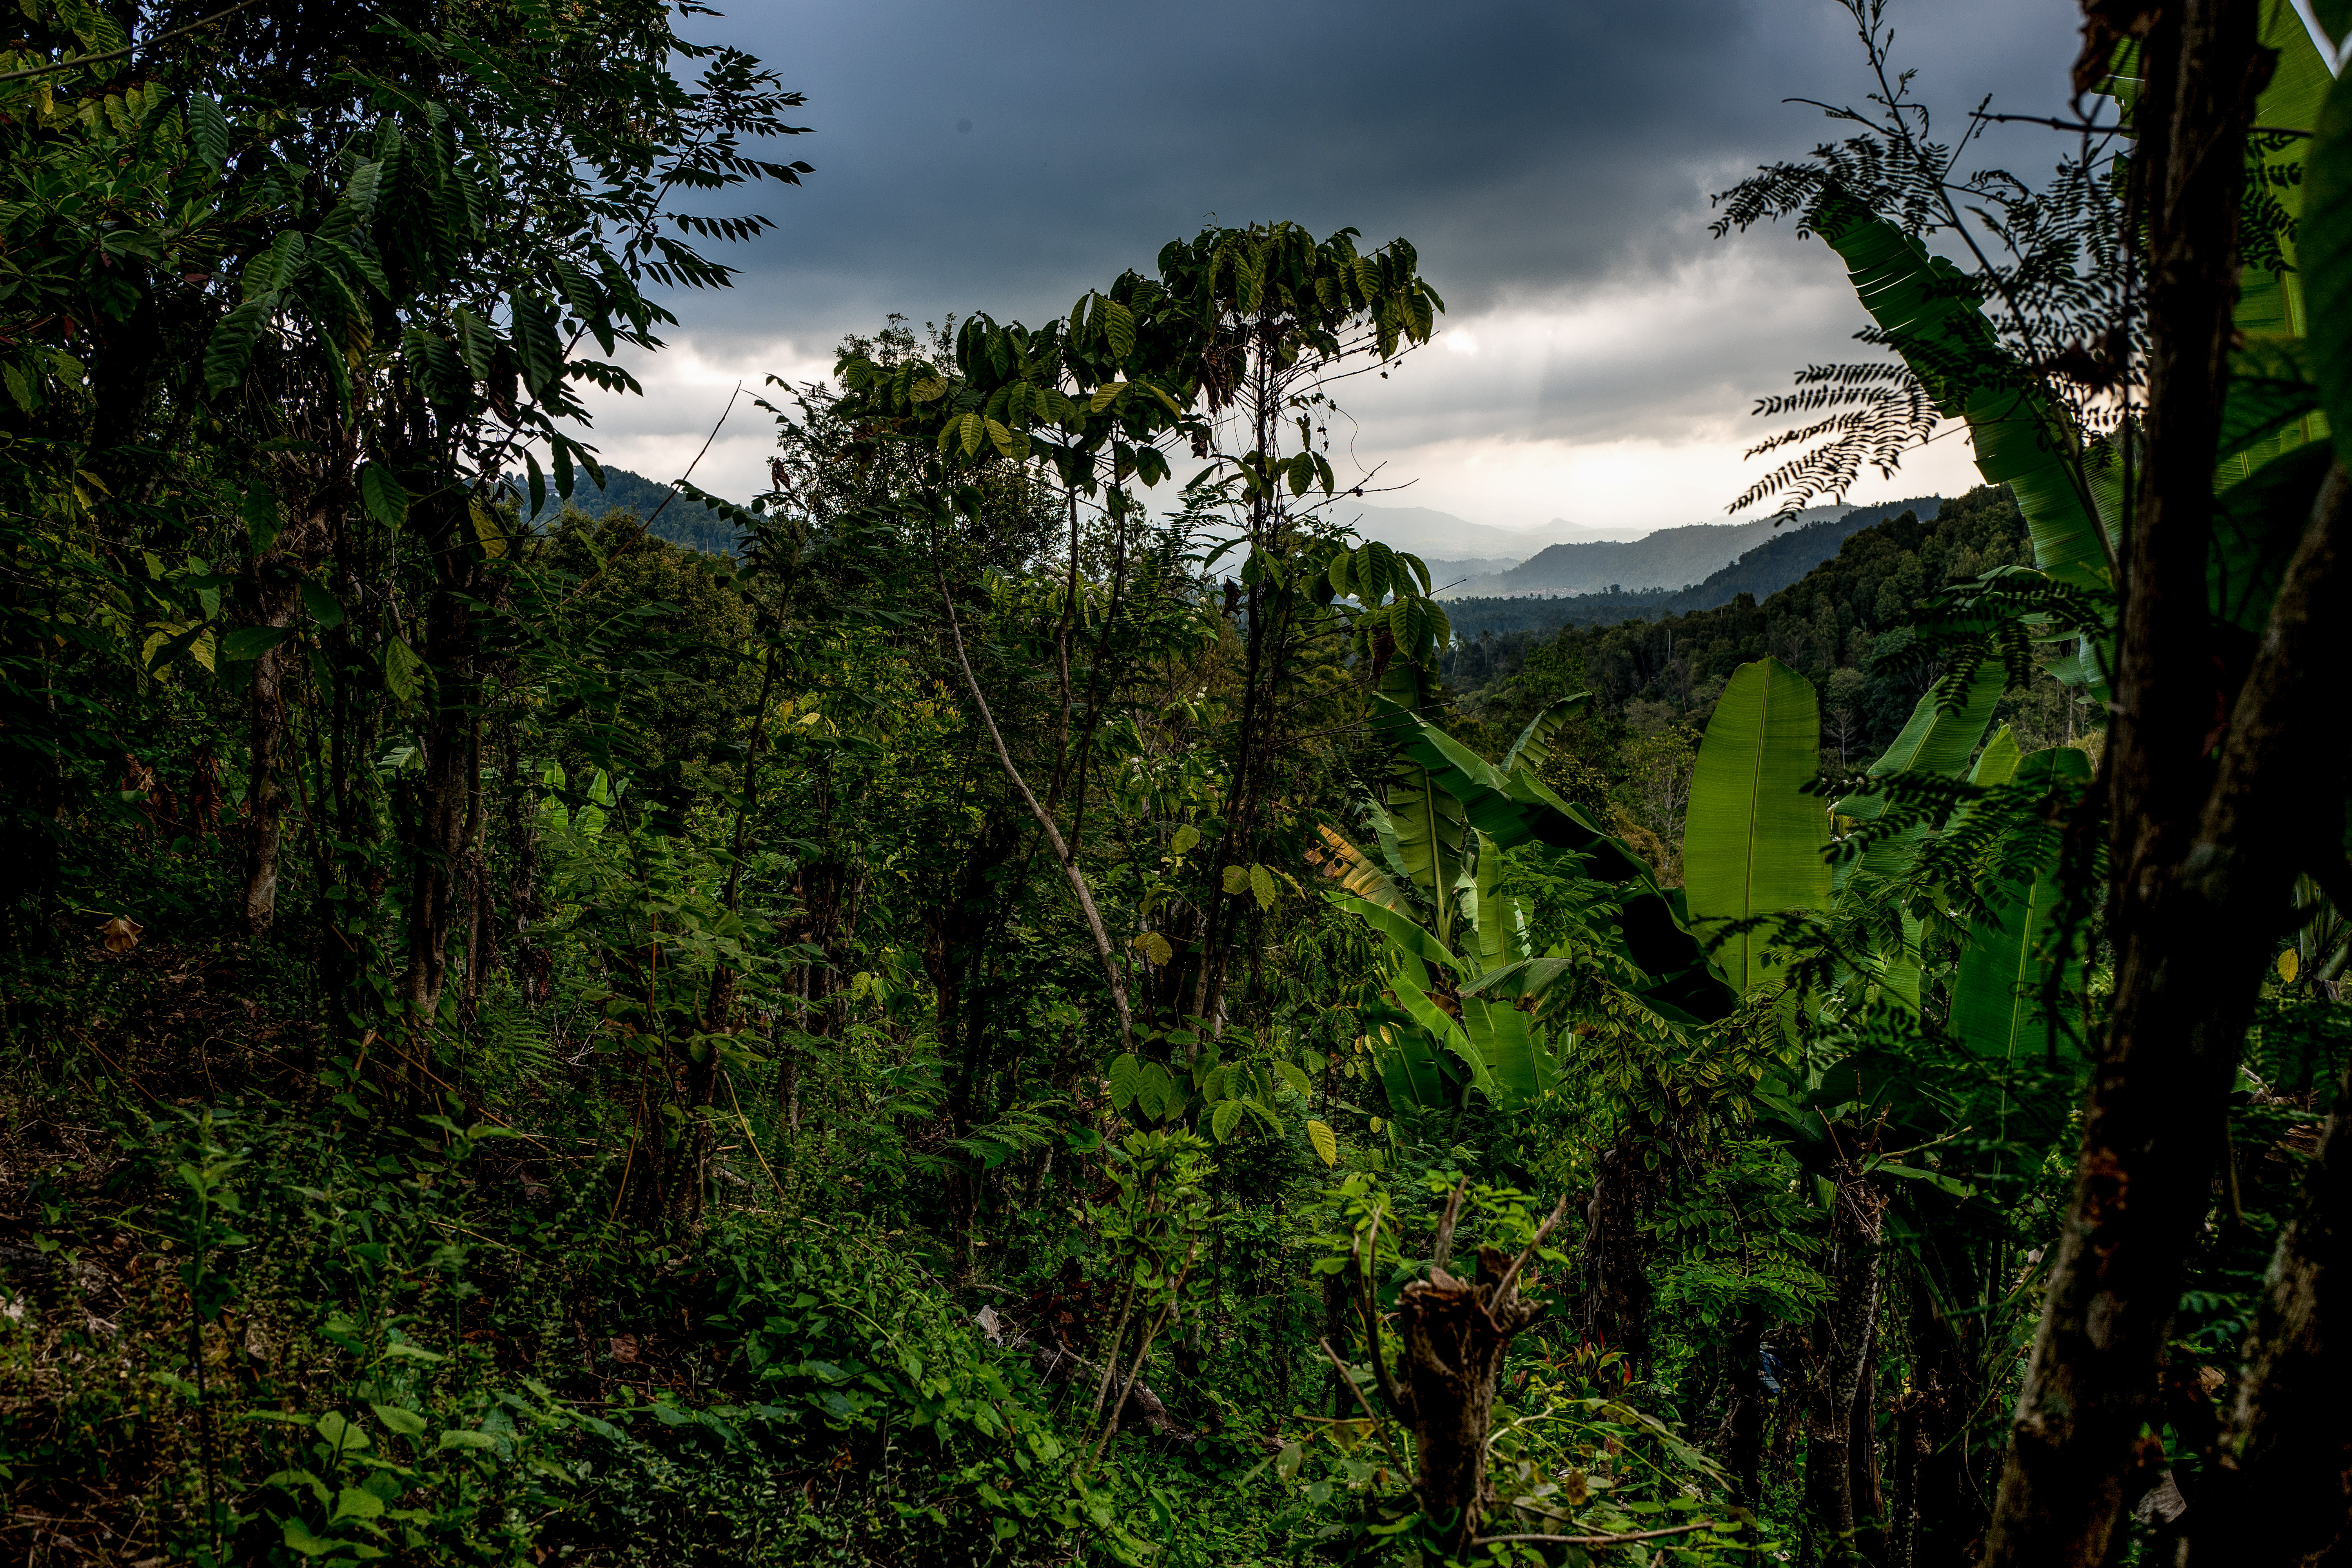
landscape, tree, nature, forest, wilderness, mountain, sunlight, leaf, view, travel, green, jungle, relax, tropical, asia, flora, world, bald, art, vegetation, rainforest, landschaft, woodland, protection, habitat, asien, tropics, ecosystem, tropen, dschungel, entspannung, umweltschutz, bali, gr n, beate, biome, old growth forest, natural environment, geographical feature, atmospheric phenomenon, woody plant